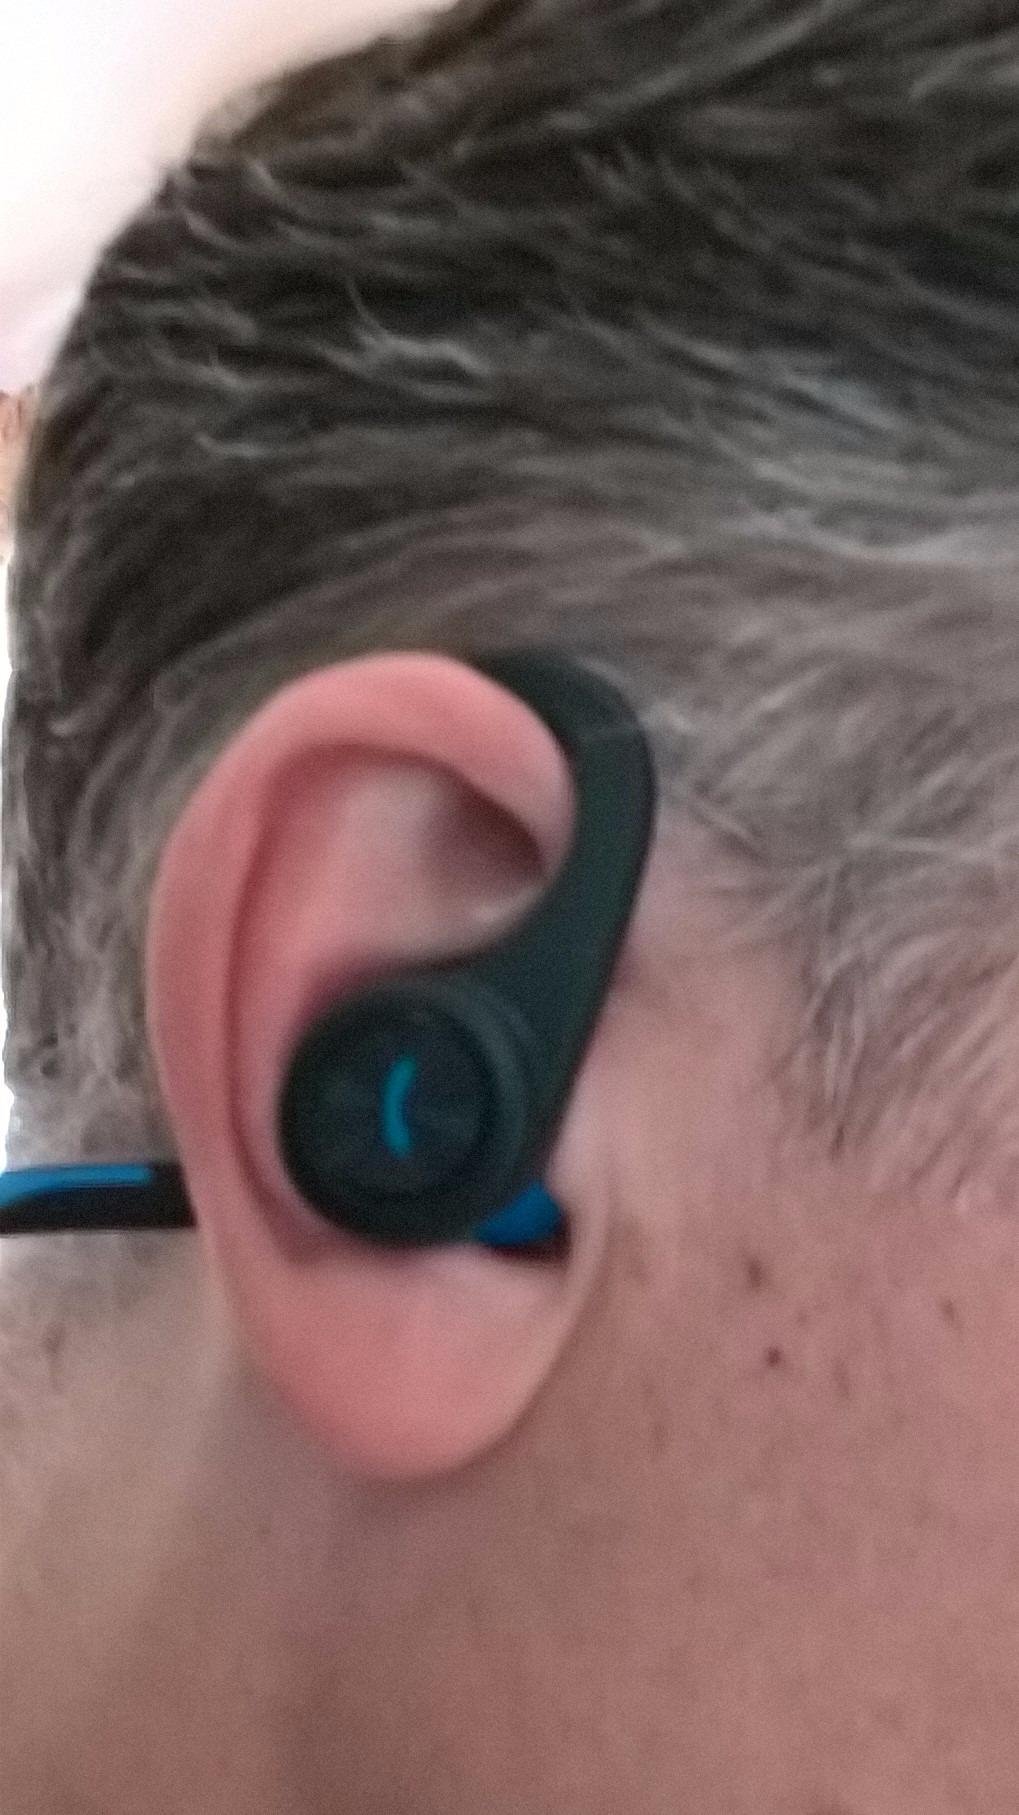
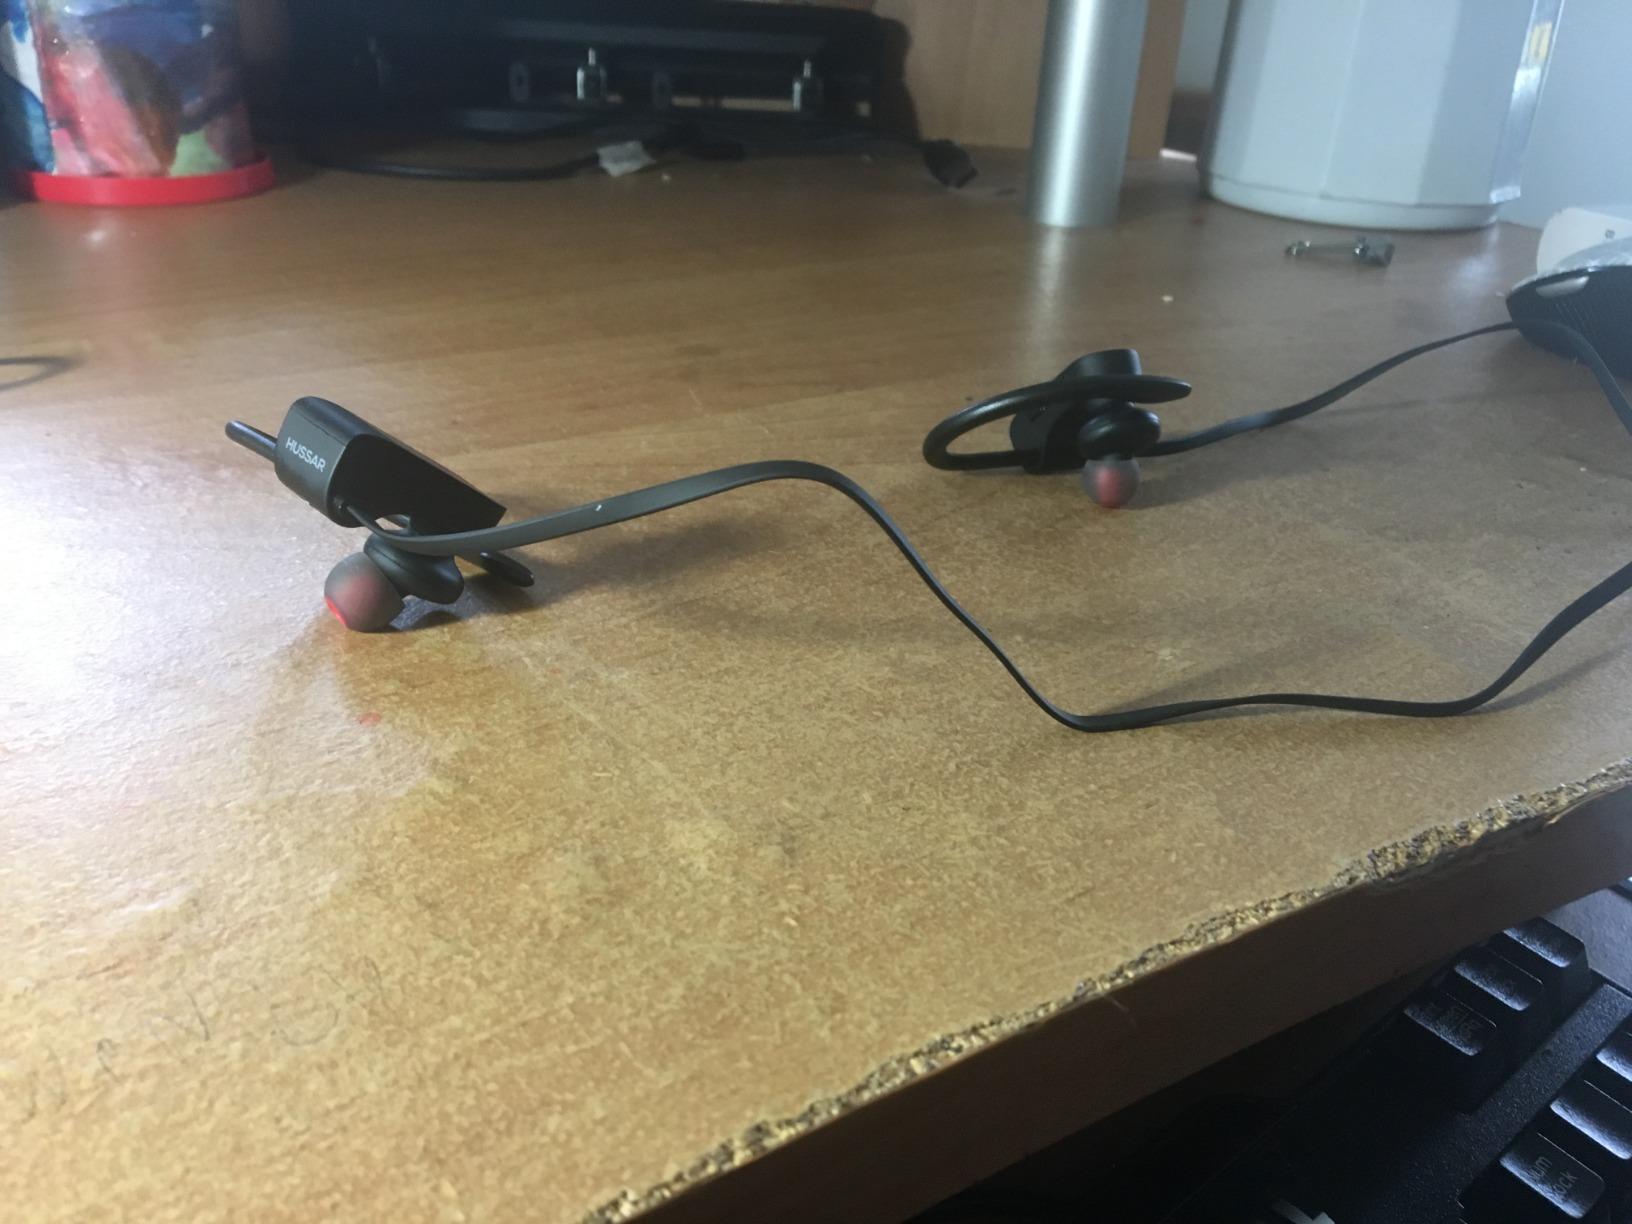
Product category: headphones
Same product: no